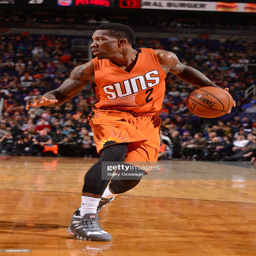
award winner dribbles the ball against sports team .